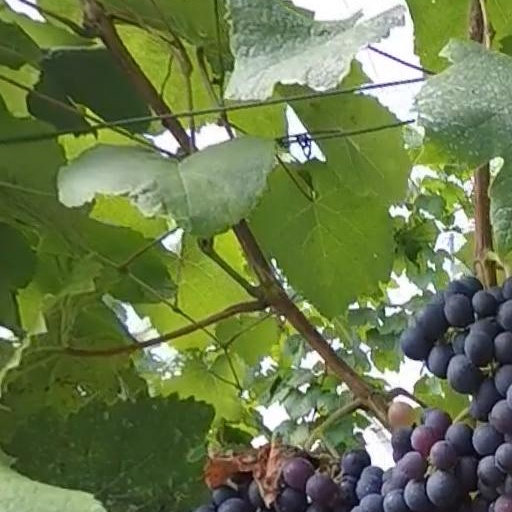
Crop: grape